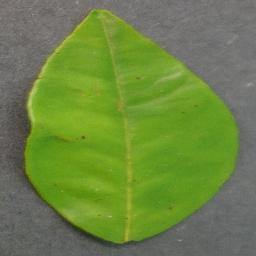
Label: Orange___Haunglongbing_(Citrus_greening)